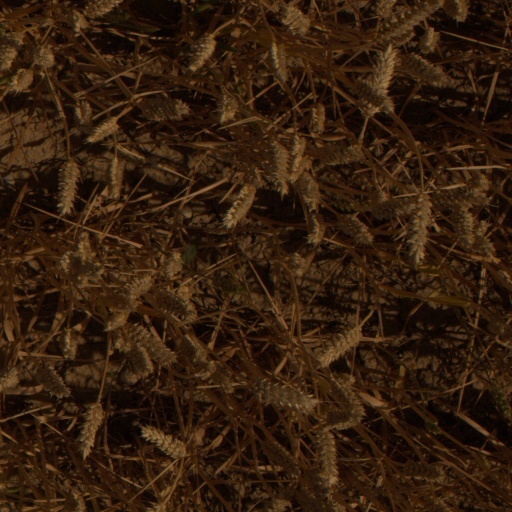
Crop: wheat